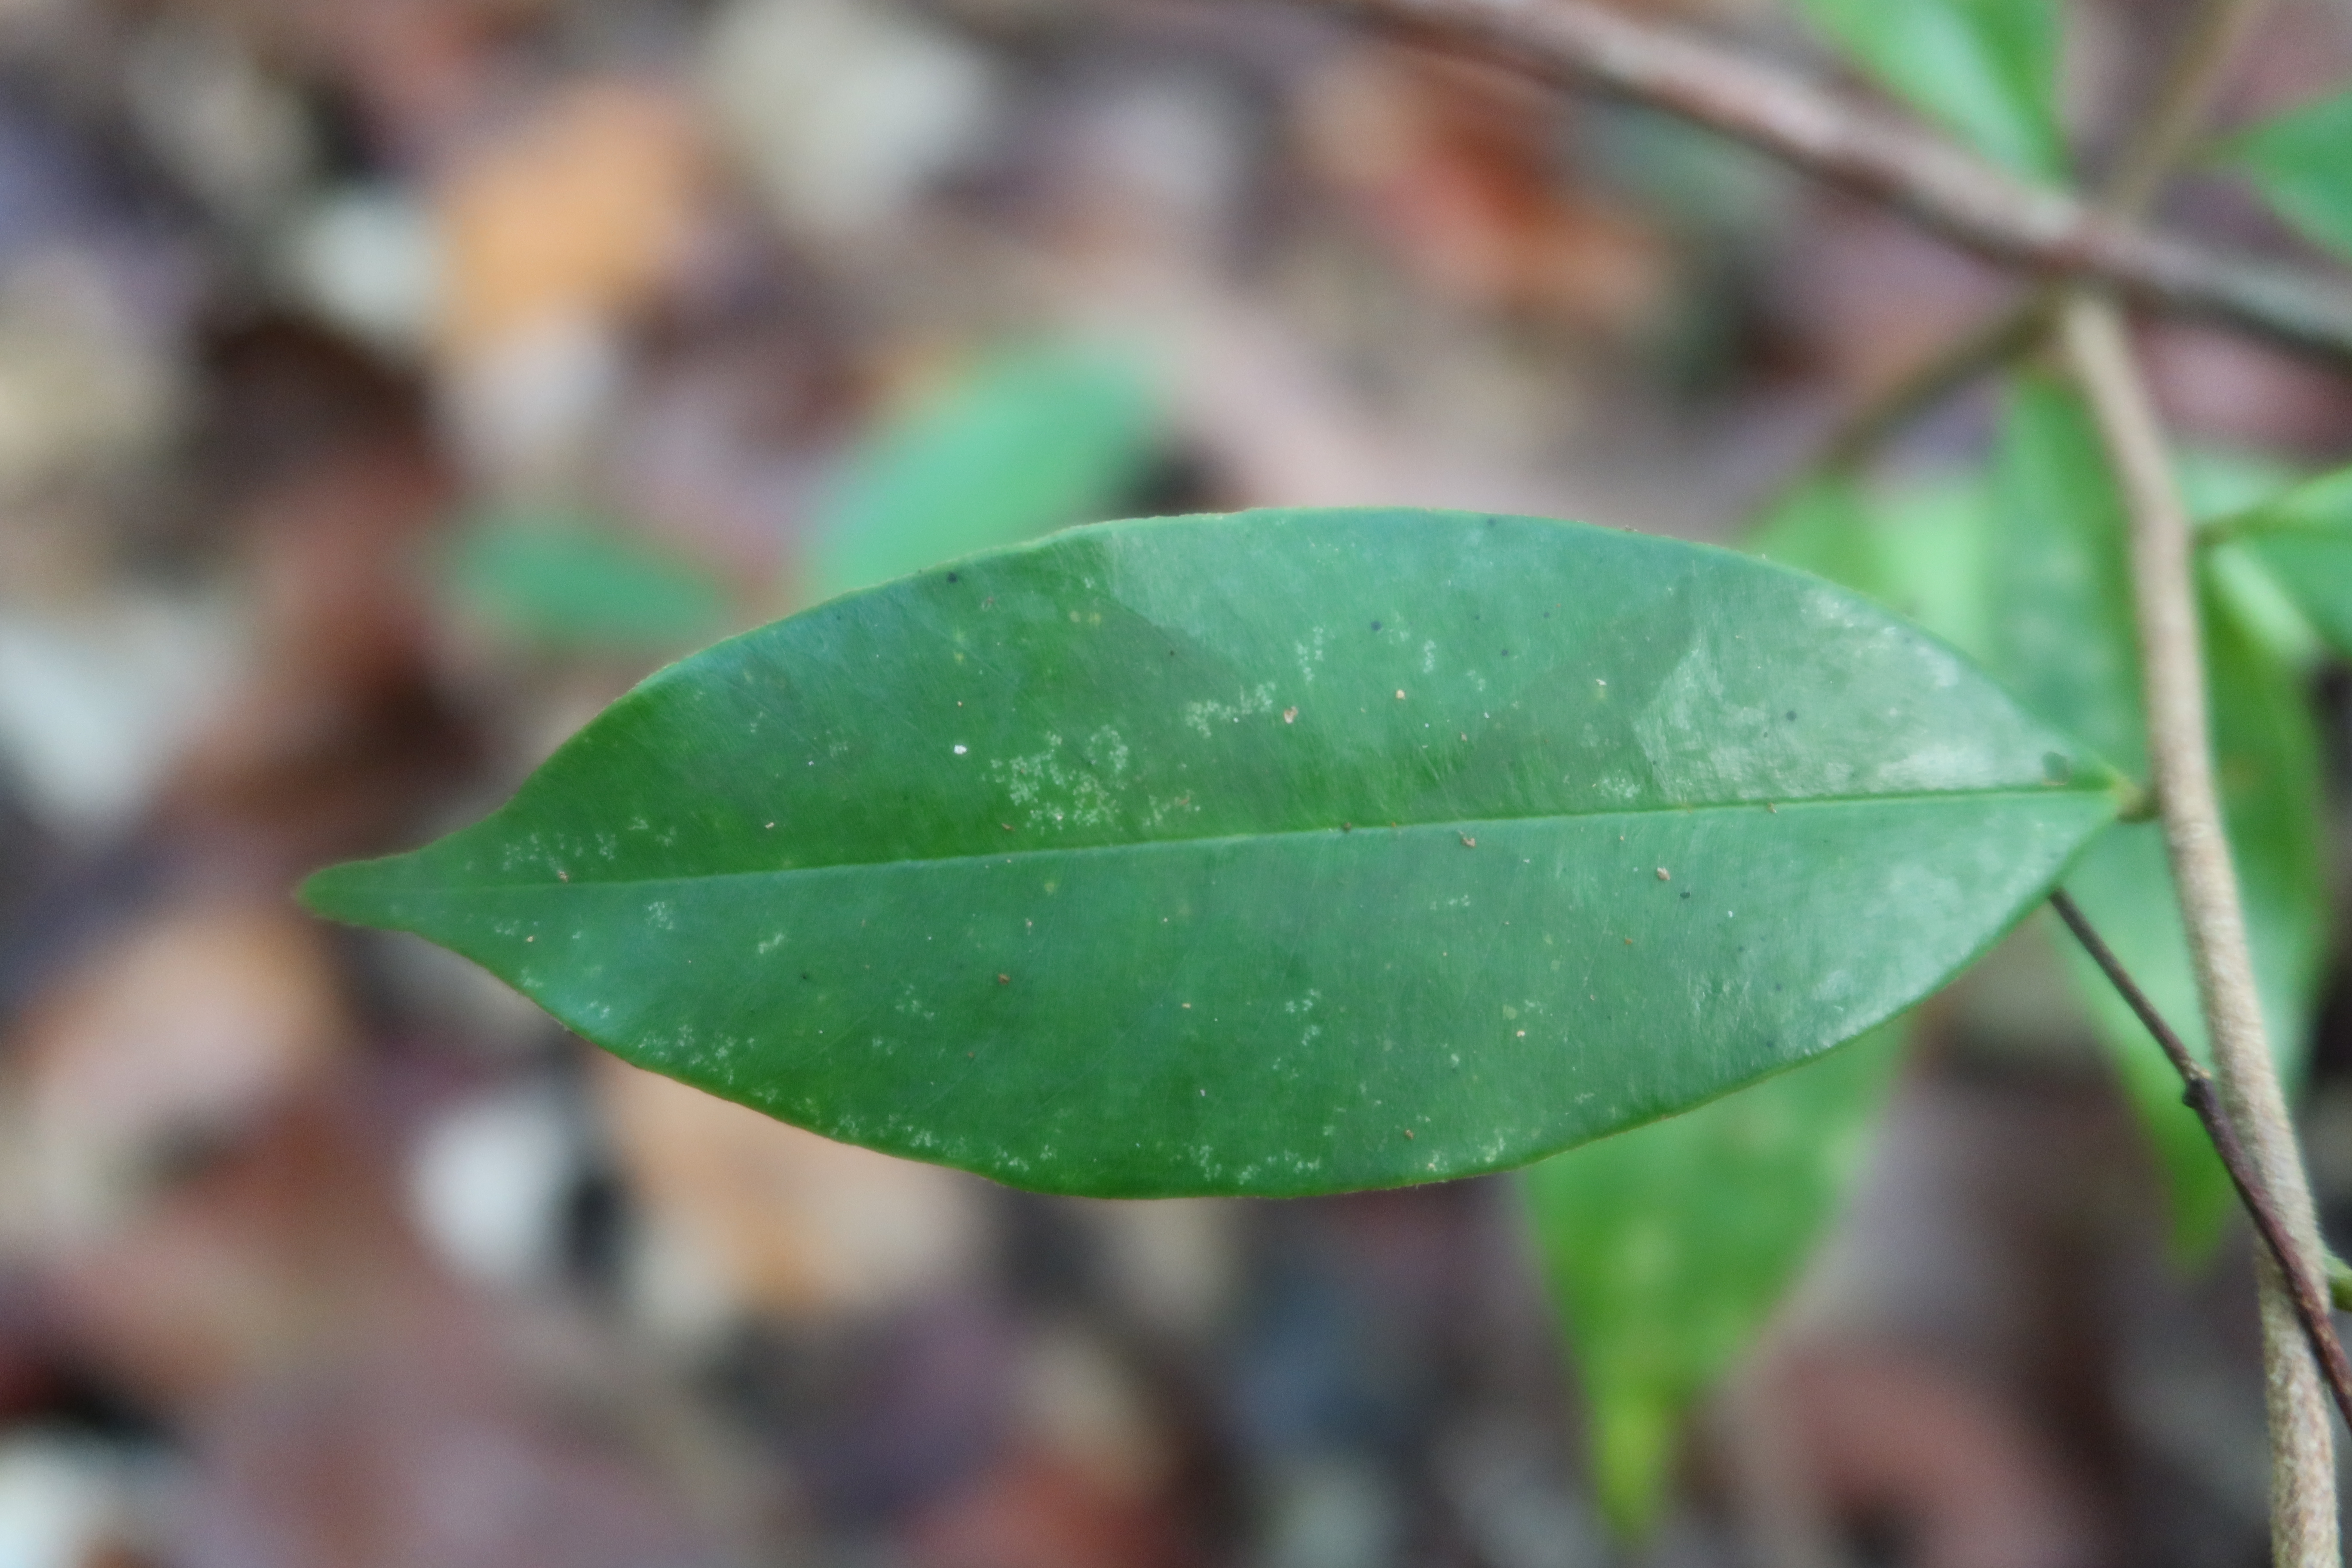
Label: Powdery mildew